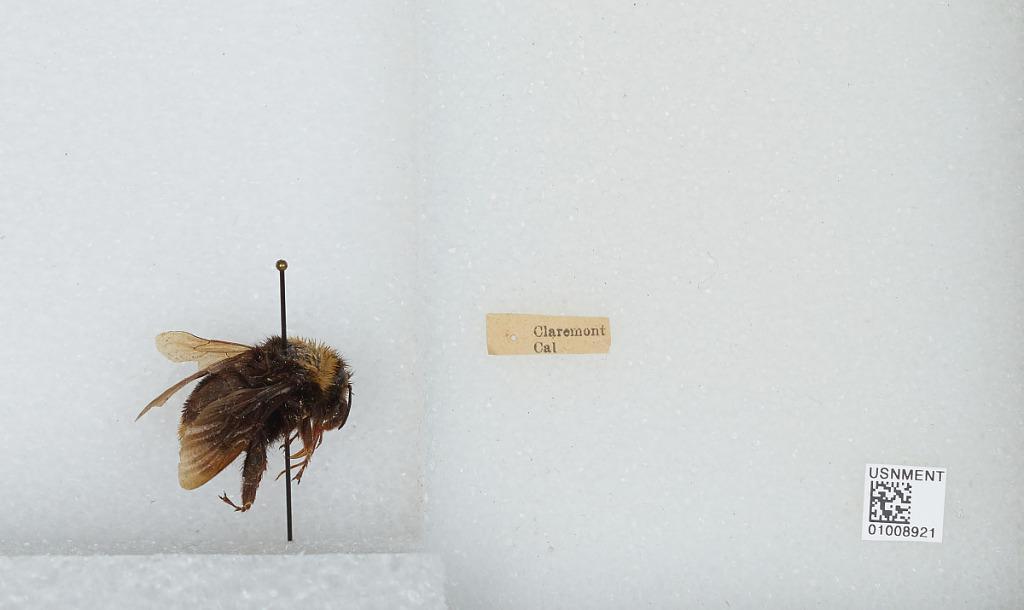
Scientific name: Bombus (Fervidobombus) californicus Smith
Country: United States
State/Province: California
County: Los Angeles
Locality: Claremont
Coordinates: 34.11, -117.72